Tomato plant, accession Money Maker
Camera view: vertical (180 deg); turntable rotation: 180 degrees
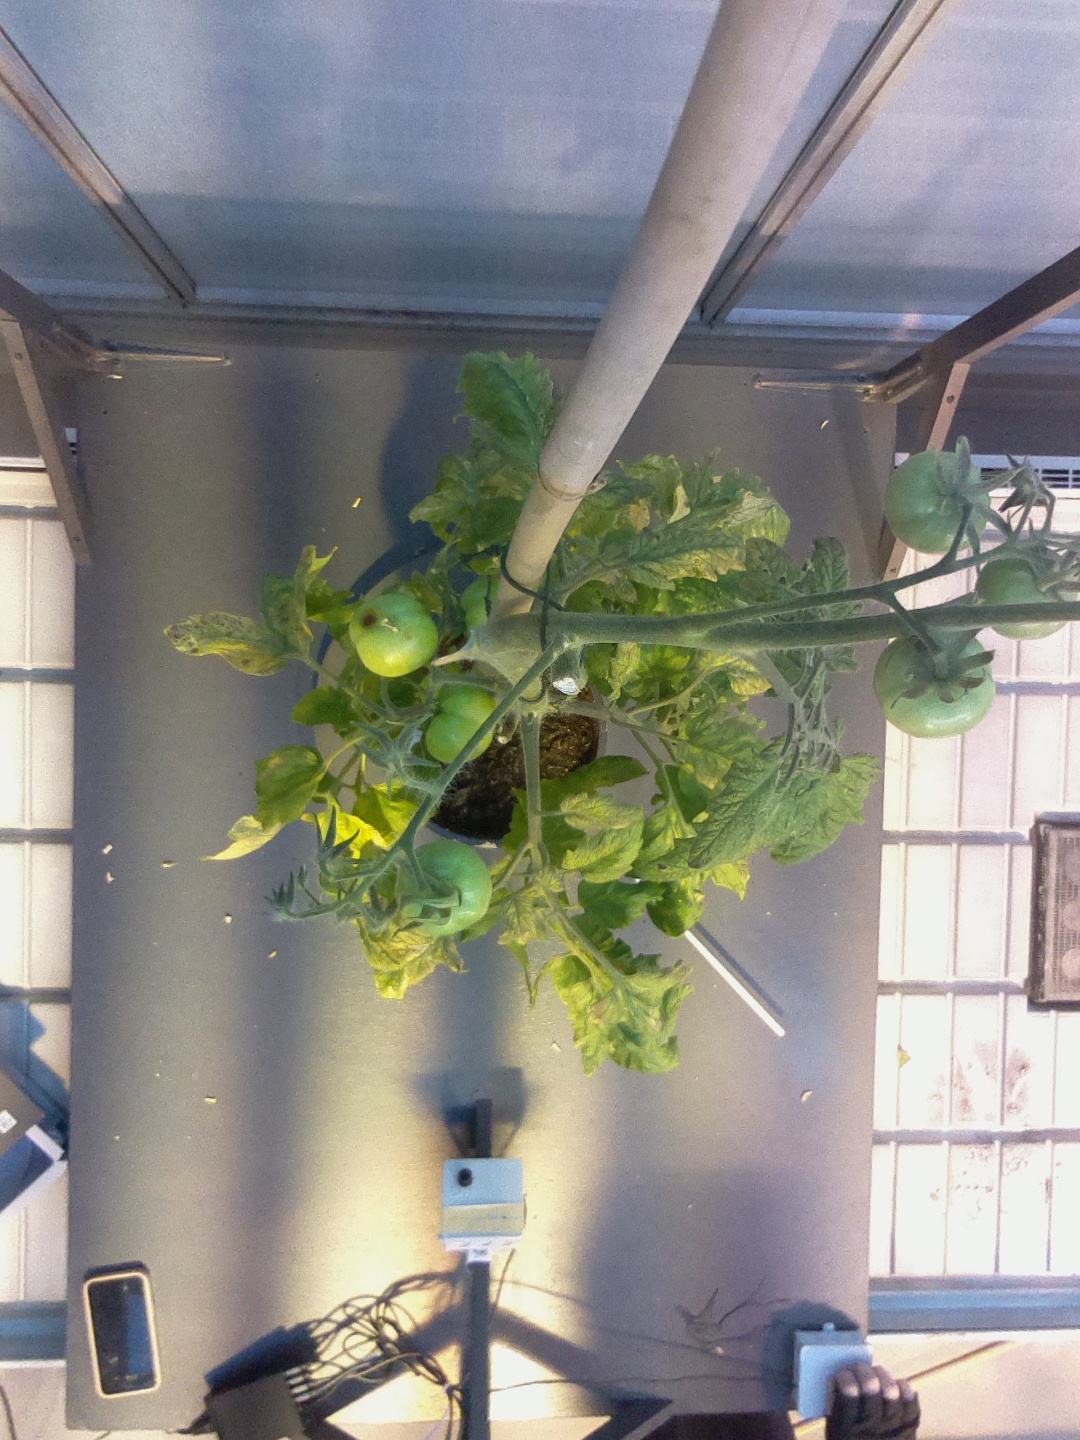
BBCH growth stage 78: 80% -90% of final fruit size